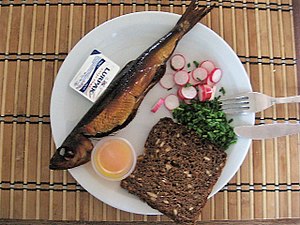
Gudhjem / Galleri
Gudhjem er en by på det nordøstlige Bornholm med 722 indbyggere, beliggende 15 km sydøst for Allinge, 16 km nordvest for Svaneke, 18 km nord for Aakirkeby og 24 km nordøst for kommunesædet Rønne.